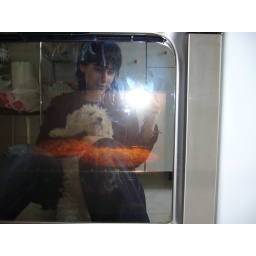
My dog and I in front of the oven WAITING for the pizzas